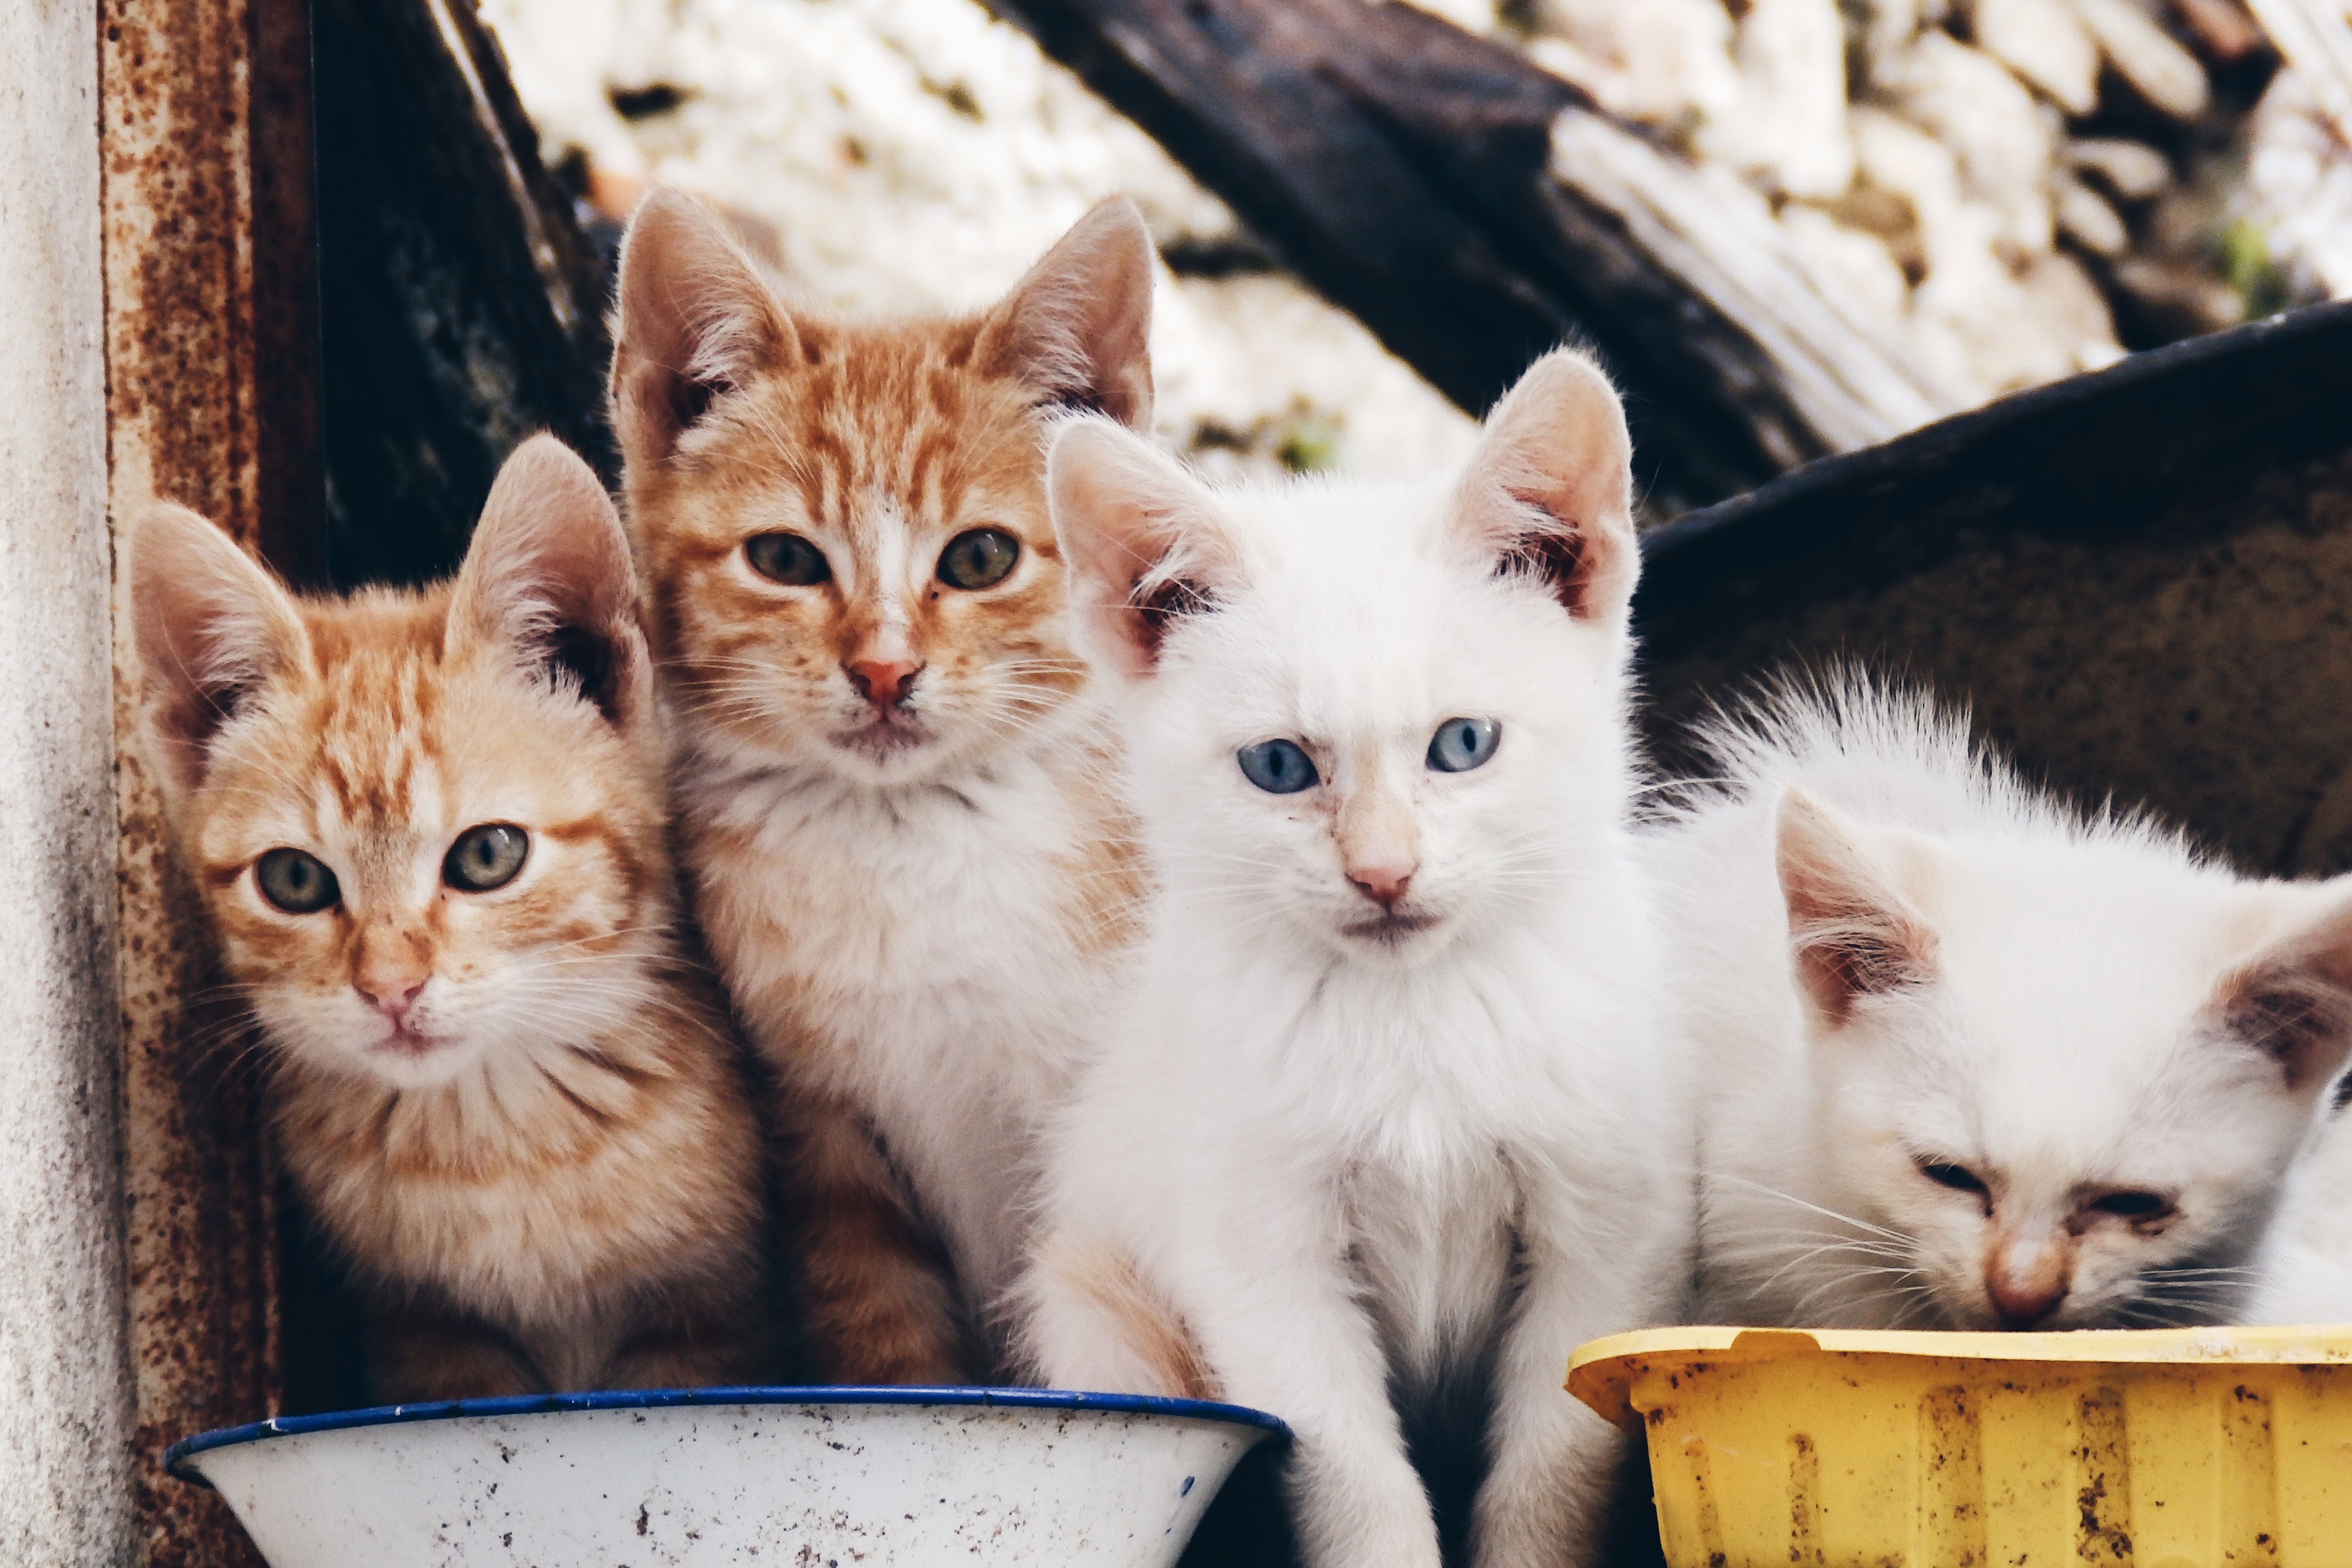
cat, mammal, vertebrate, small to medium sized cats, felidae, kitten, whiskers, carnivore, aegean cat, asian, burmilla, turkish van, domestic short haired cat, european shorthair, photo caption, turkish angora, fawn, Ojos azules, ragdoll, colorpoint shorthair, Arabian mau